Henry Merrell House

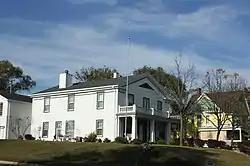
Henry Merrell House

The house was originally built for Henry Merrill (also spelled 'Merrell') in Fort Winnebago, Wisconsin, where it served as a residence and hotel, along with housing Merrill's mercantile business. Merrill the house moved to its current location in 1867. It was added to the State and the National Register of Historic Places in 1993.